Shine, Perishing Republic

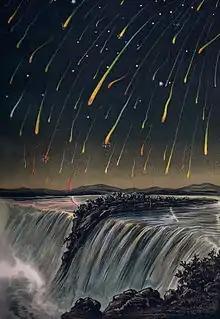
Leonid Meteor Storm over North America on the night of November 12–13, 1833

Jeffers' portrayal of a decaying empire uses both industrial and organic imagery: it is a "molten mass" and a "monster". The natural imagery continues with the "mortal splendor" of meteors, which conceals the "vulgarity" and "thickening center; corruption". Human agency is recognized within the empire itself, although it is limited to the ability to accelerate decay. As politics and history are part of a natural process of growth and decay, the real task for the human individual is to find a comprehensive way to regard this process. The poem offers an answer to how both corruption and meaningless opposition can be avoided: this is achieved by taking refuge in the "mountains", which, according to the scholar Robert Zaller, refers to "the ground of landscape itself and hence of access to the sublime".